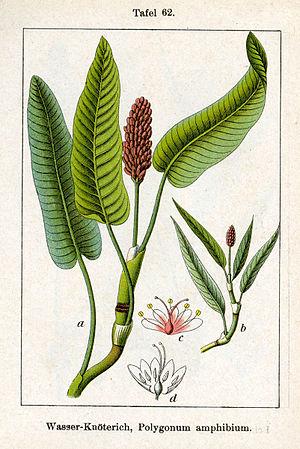
La Renouée amphibie, encore appelée Persicaire amphibie est une espèce de plantes vivaces herbacées de la famille des Polygonaceae.